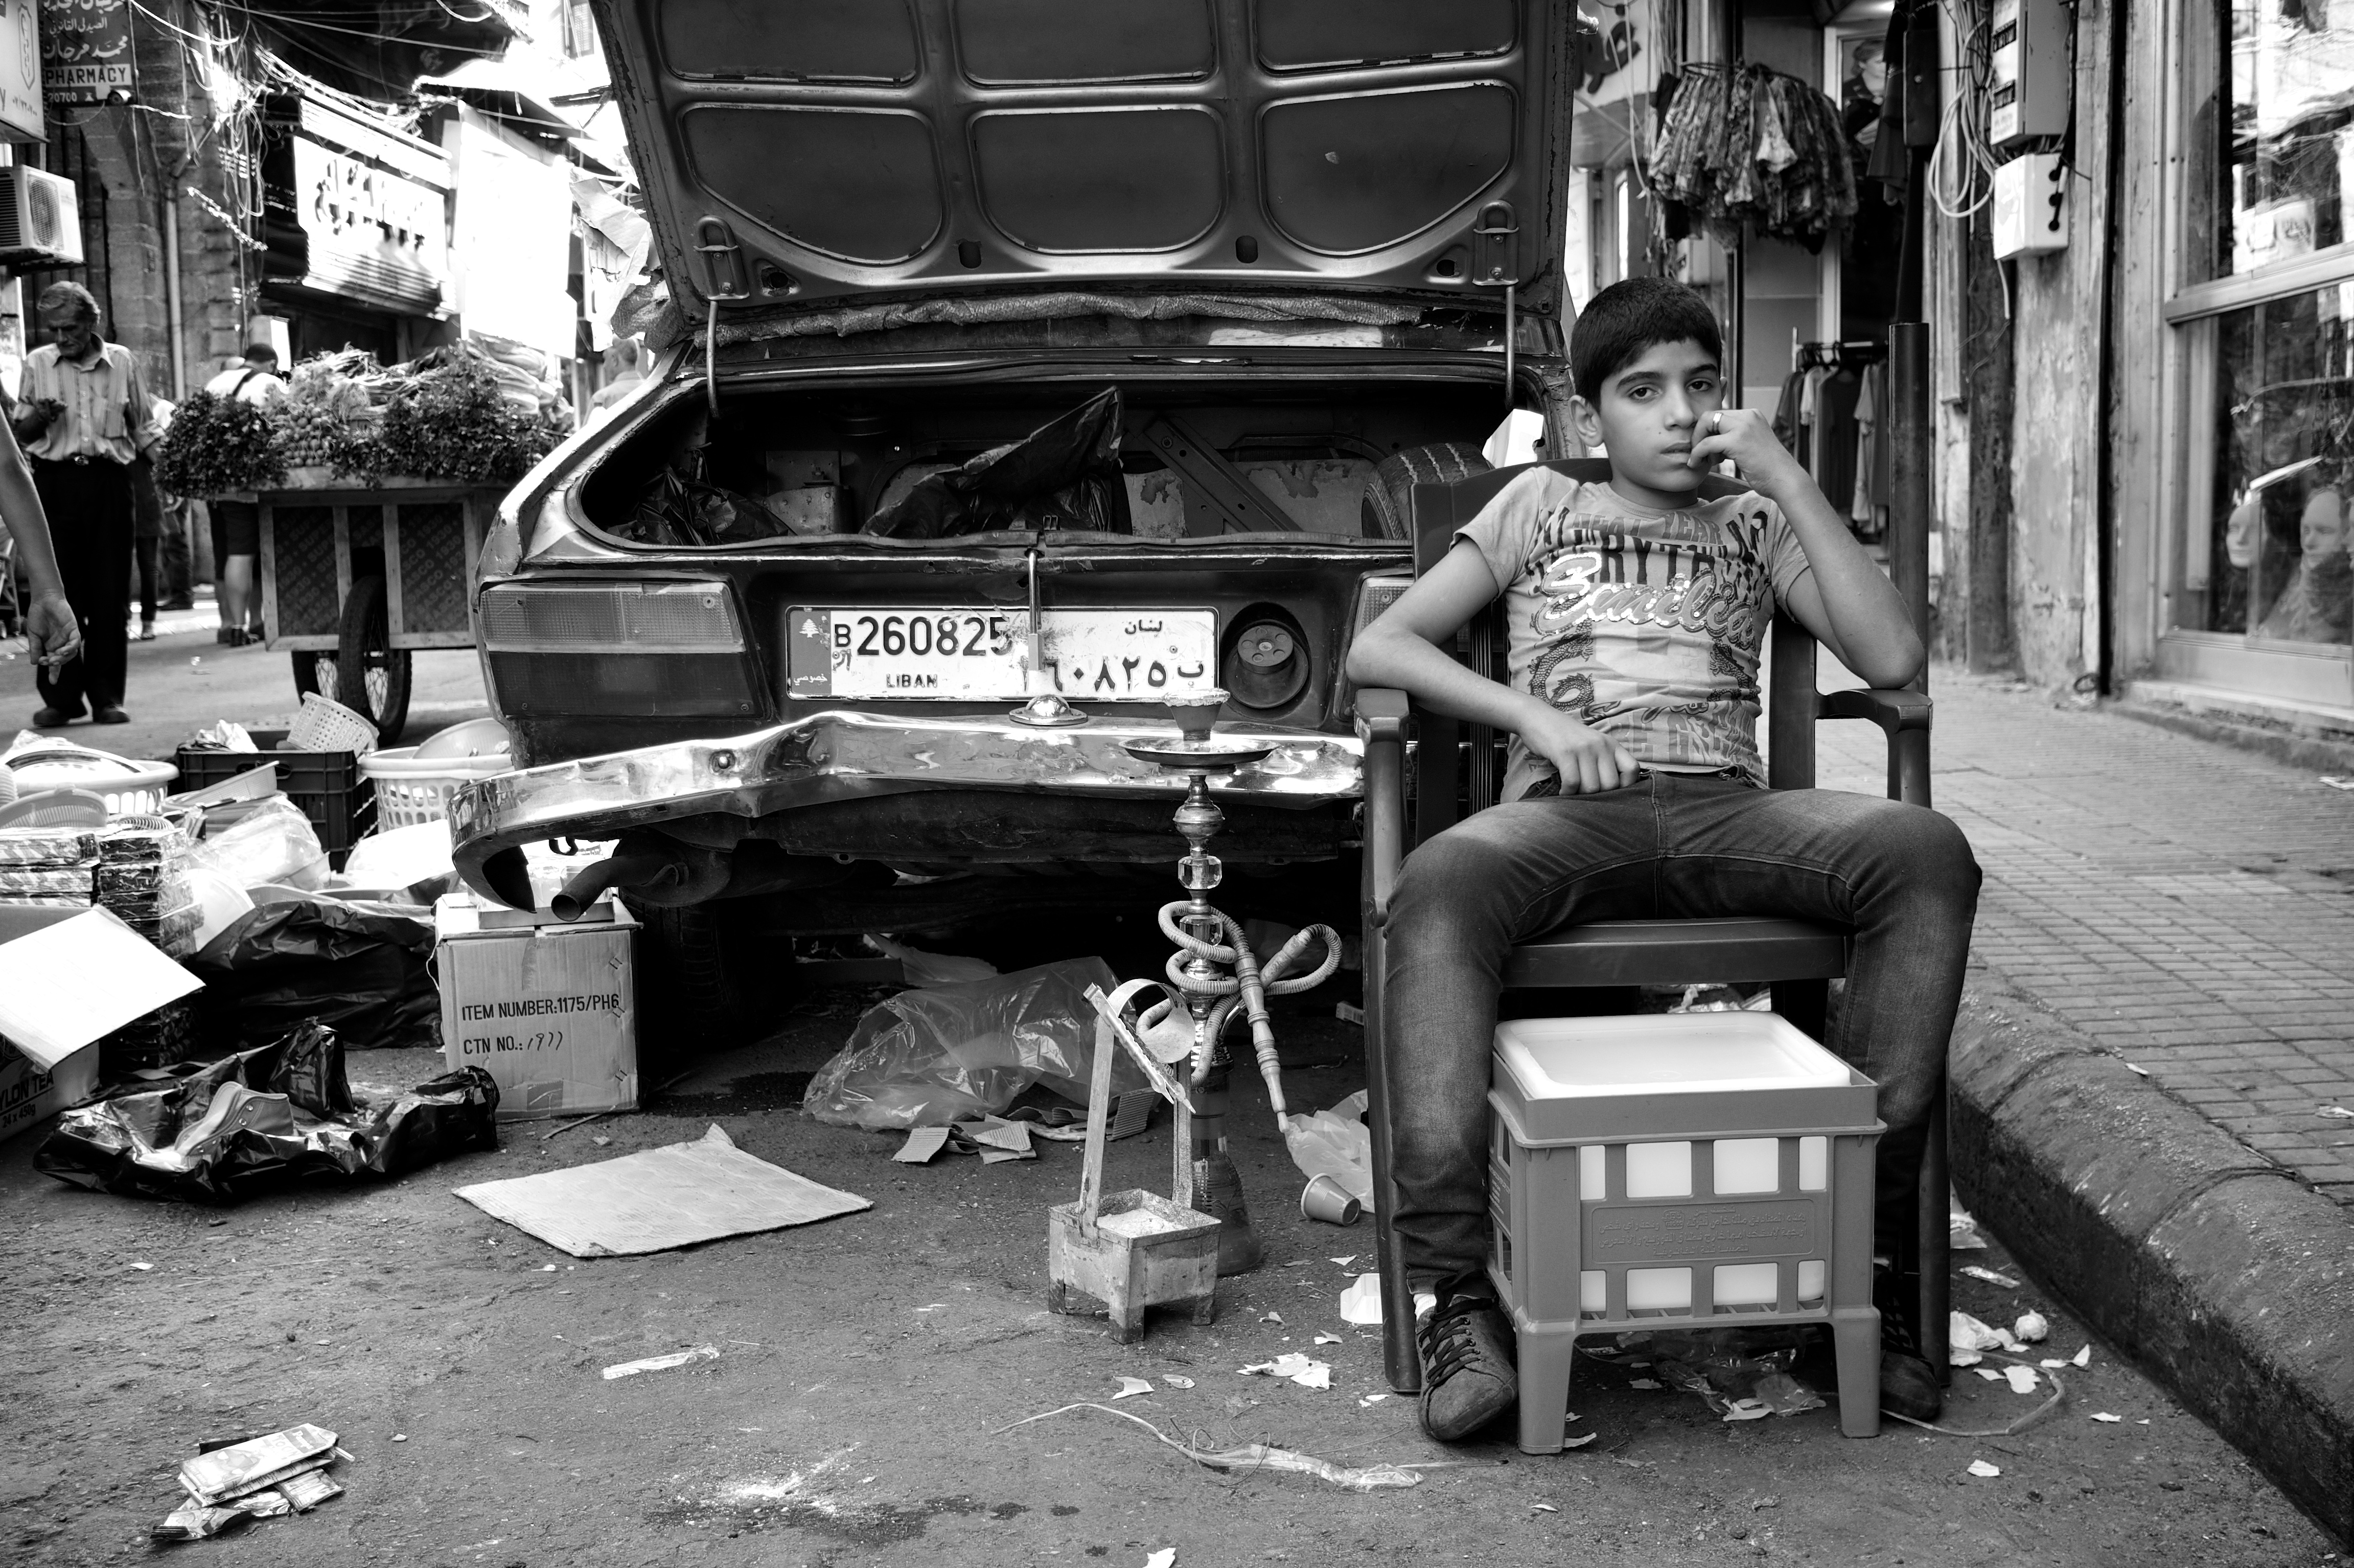
black and white, road, white, street, photography, ebook, vehicle, training, black, monochrome, streetphotography, flickr, thomas, video, infrastructure, olympus, snapshot, omd, fuji, leica, monochrom, leuthard, hcb, thomasleuthard, urban area, monochrome photography